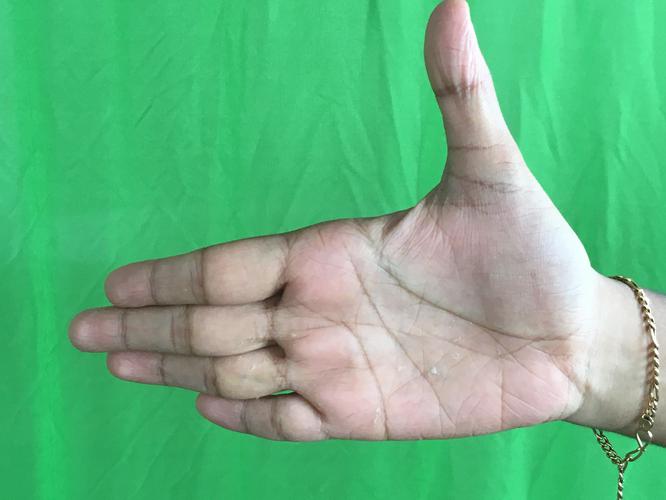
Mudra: Ardhachandran
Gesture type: single_hand